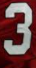
Number: 3